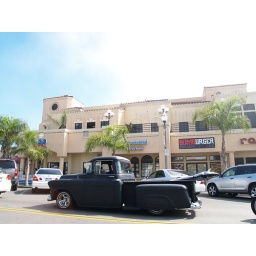
Surf board & Classic car in HB street